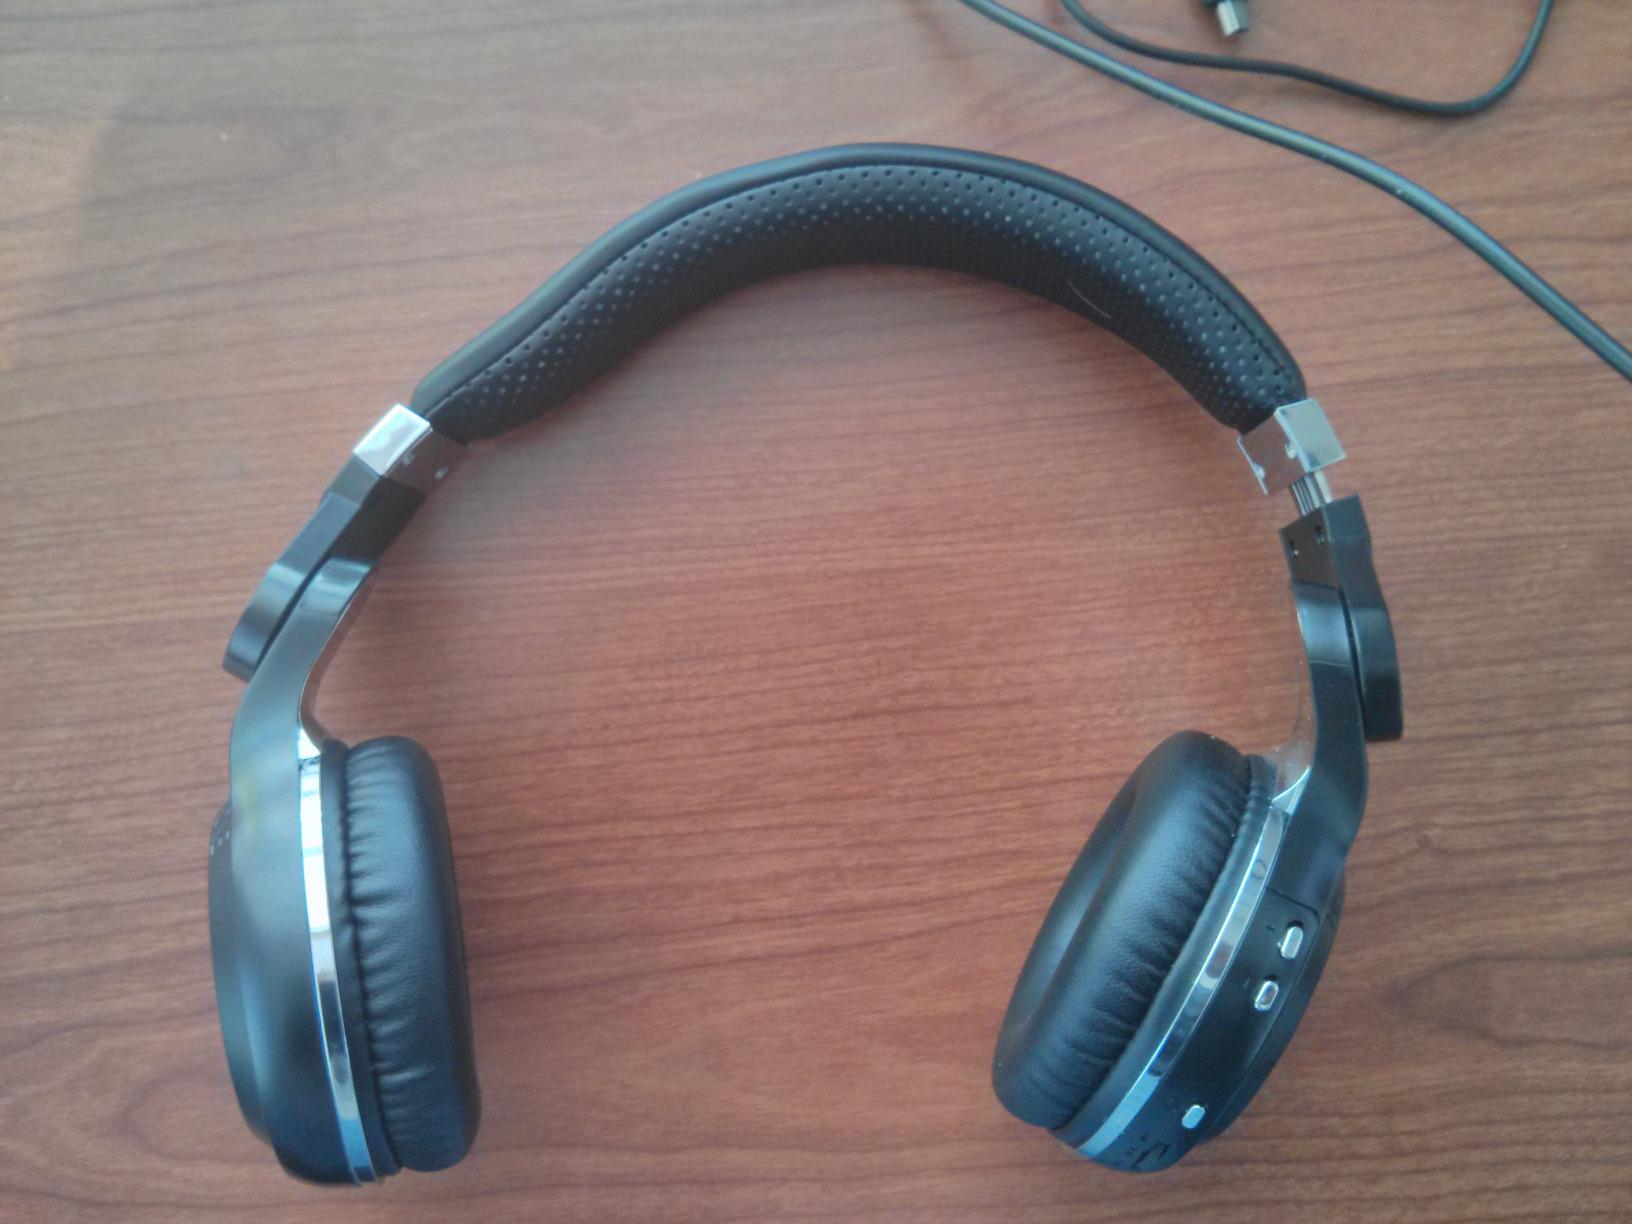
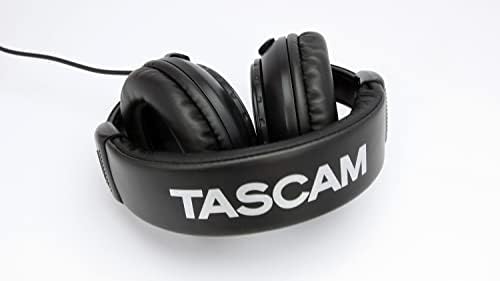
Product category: headphones
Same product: no